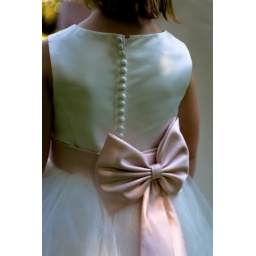
The flower girl standing in front during Brett &amp;amp; Amanda's University of Washington wedding in Seattle